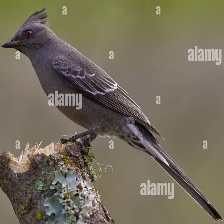
Species: PHAINOPEPLA
Scientific name: PHAINOPEPLA NITENS